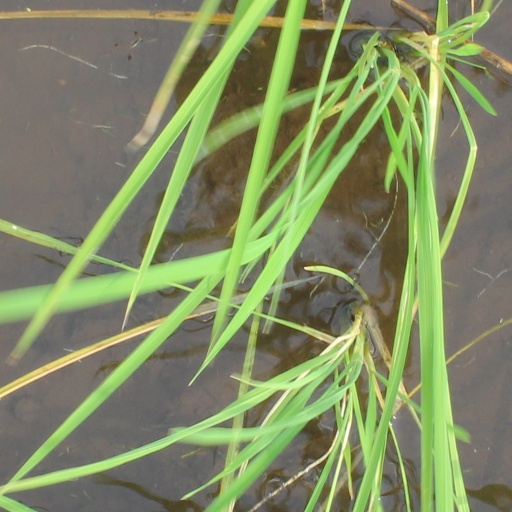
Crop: rice